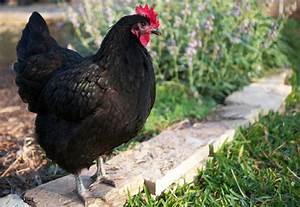
Label: chicken